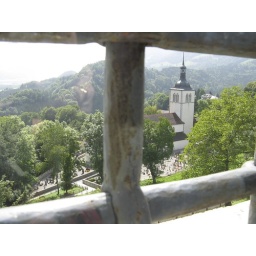
View out of a window in the kitchen of the castle.